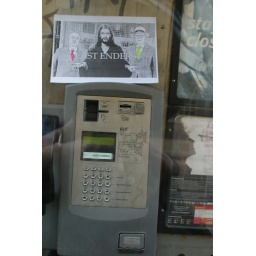
Probably the smelliest phone box in London. If you got this out of there good luck to ya buddy!